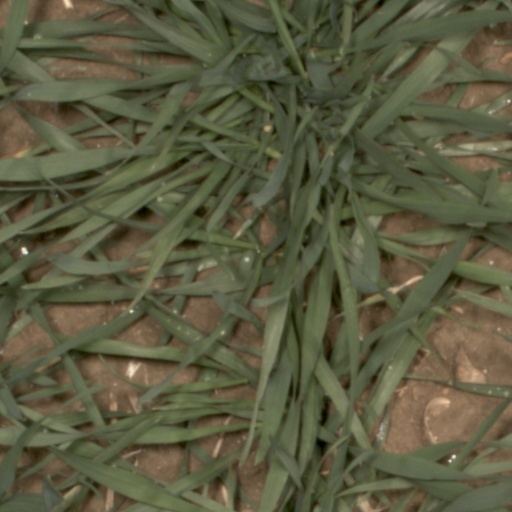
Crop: wheat